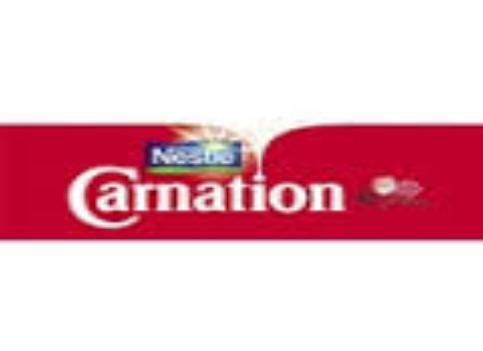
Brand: Carnation
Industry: Food